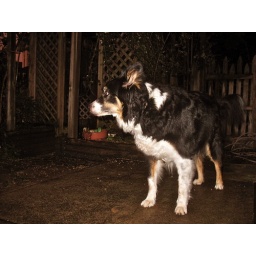
Off in corner the Pinkish, yellow sky that preceeds tornadic storms,